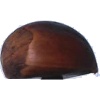
Label: Chestnut 1